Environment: real
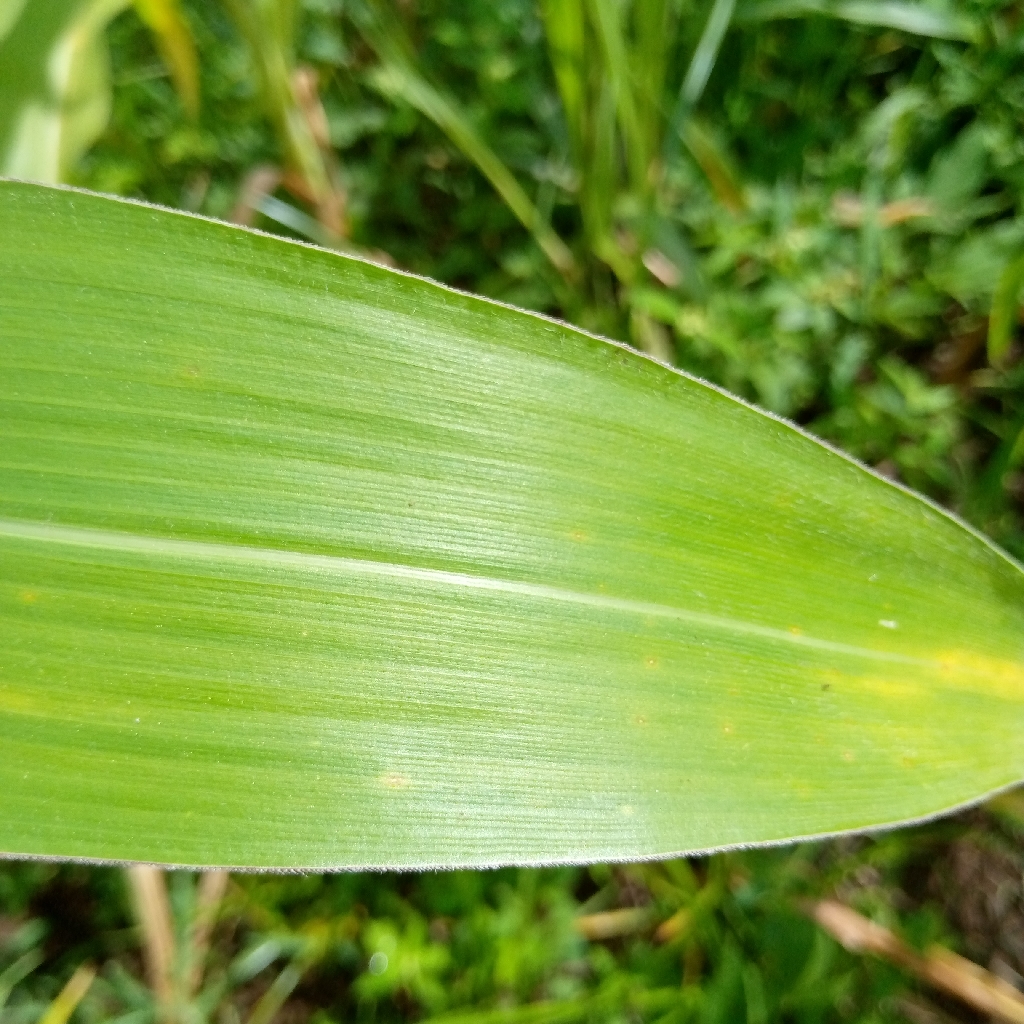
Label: healthy